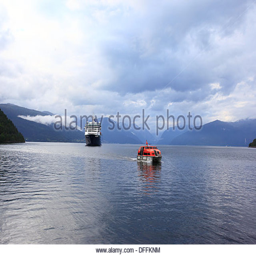
of the company in a fjord